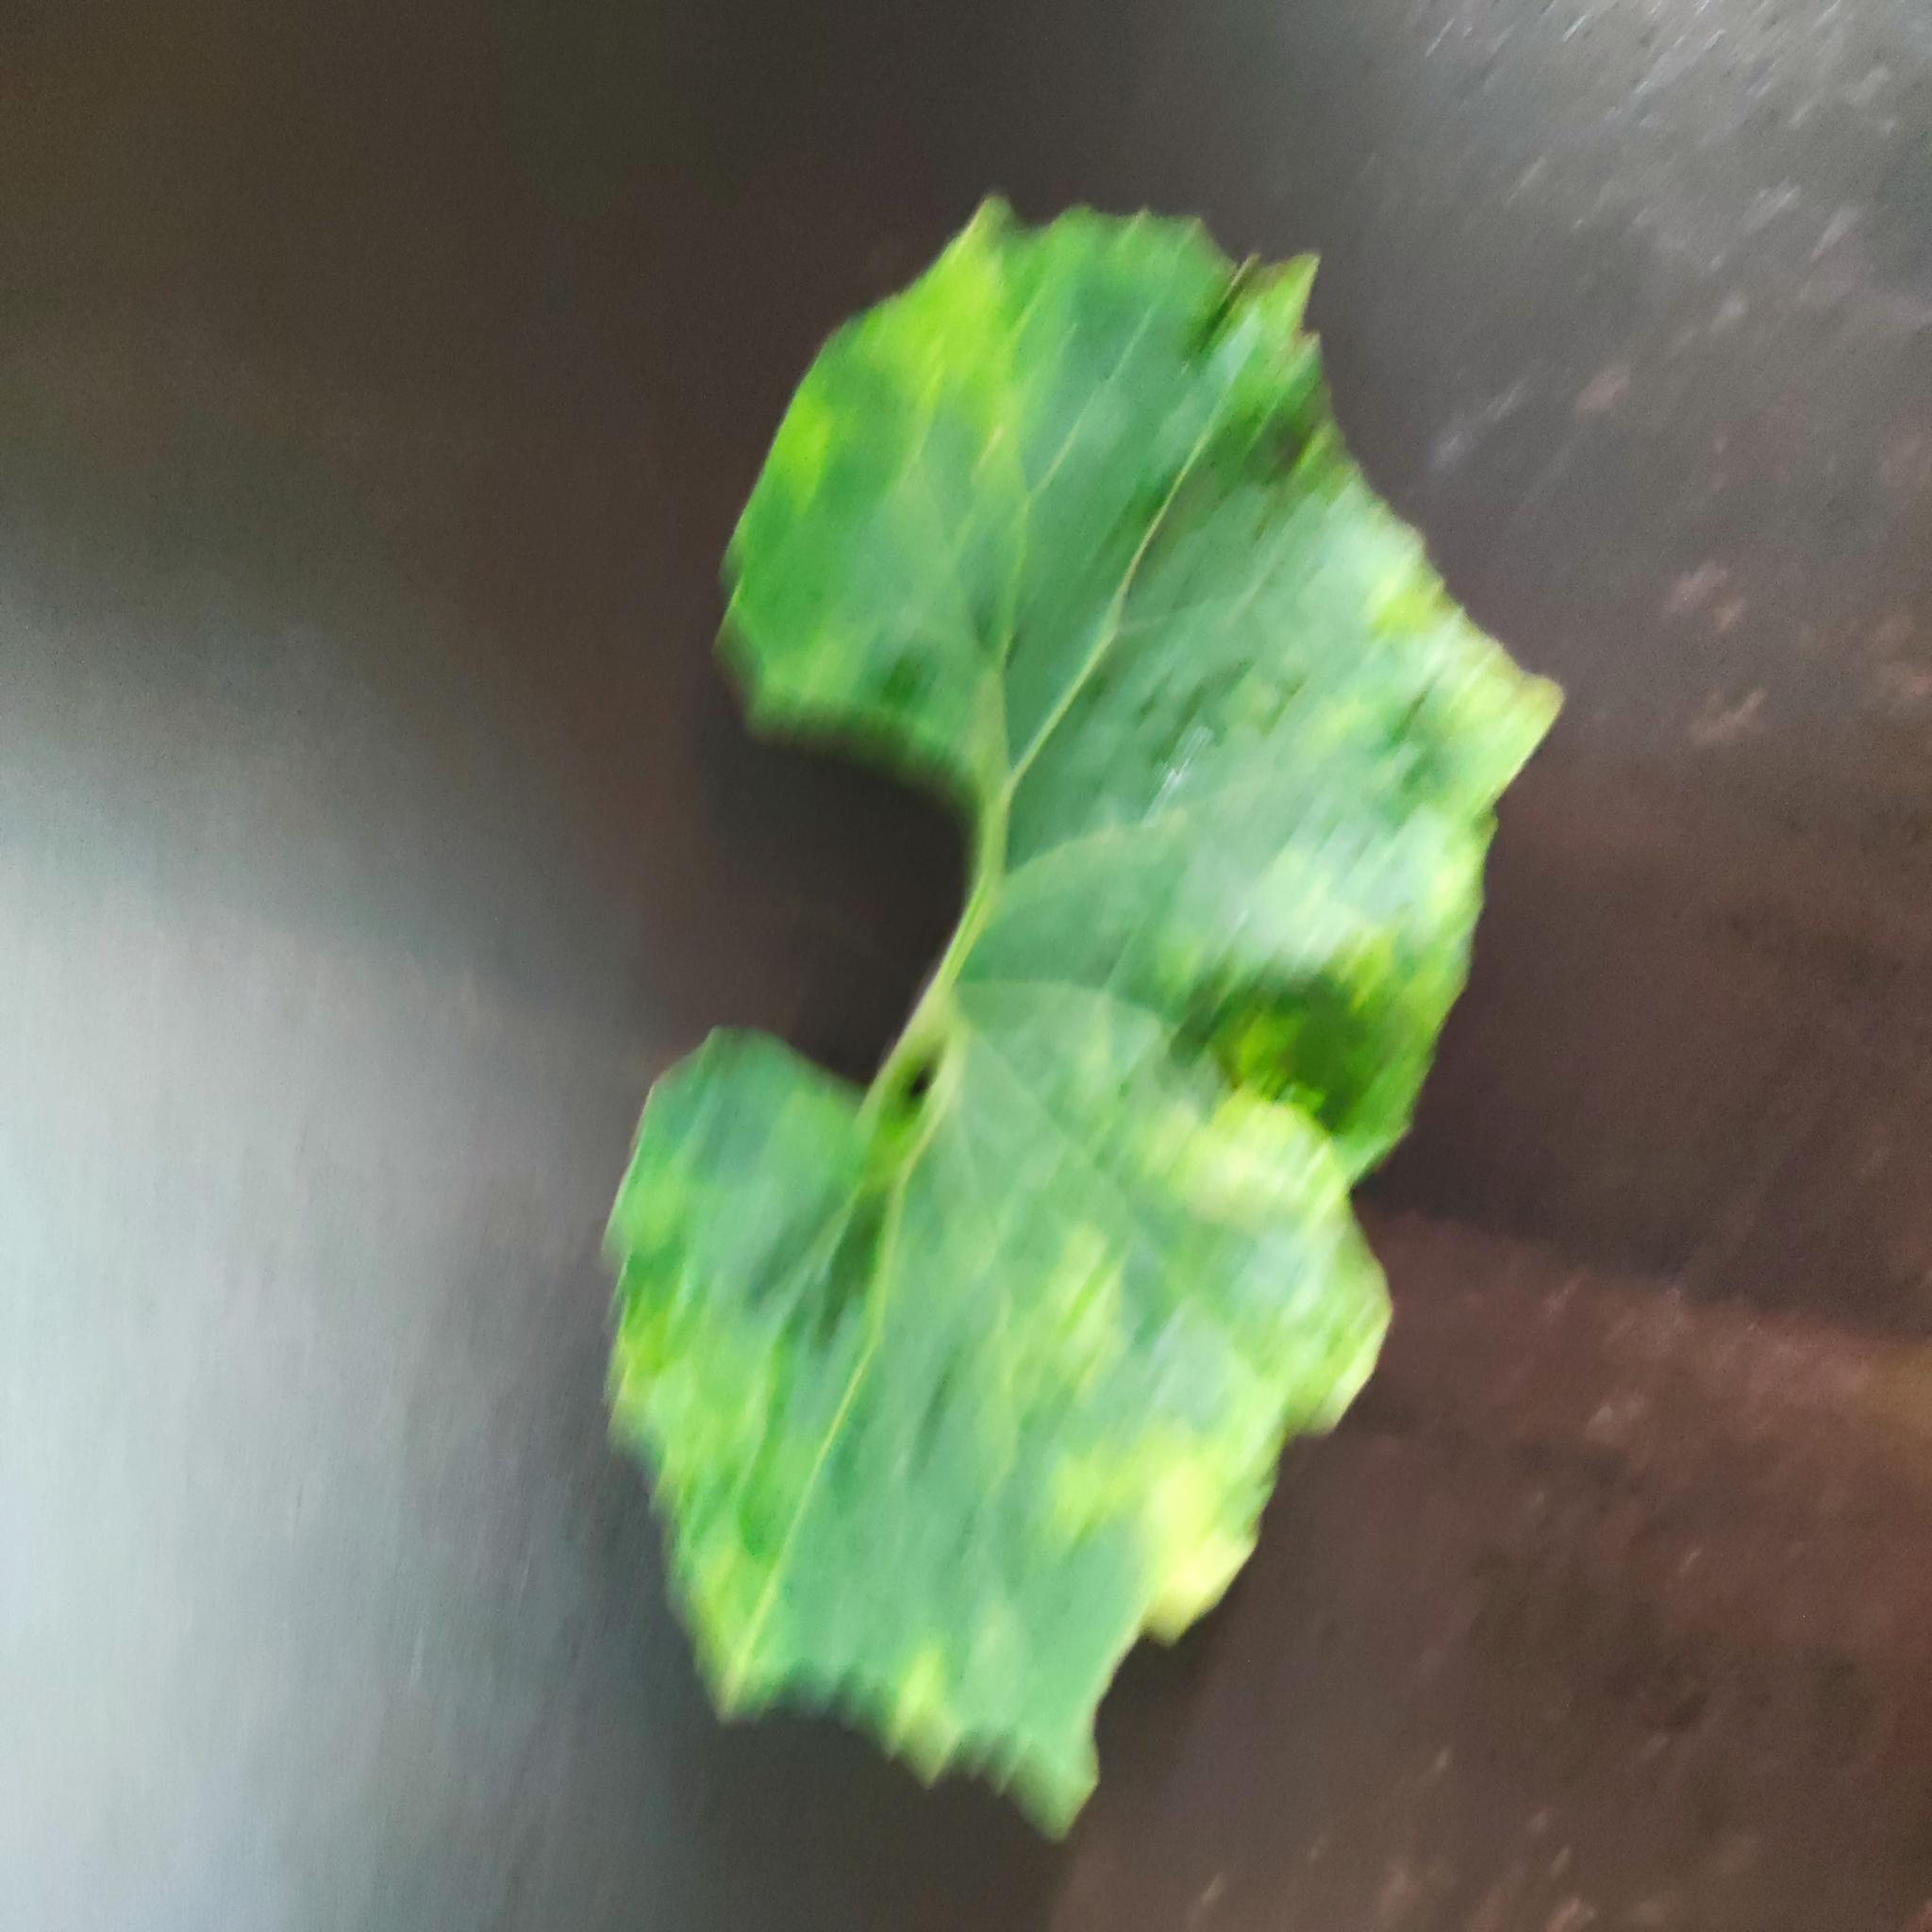
Label: Leaf curl